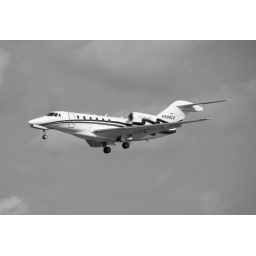
Citation X in black and white